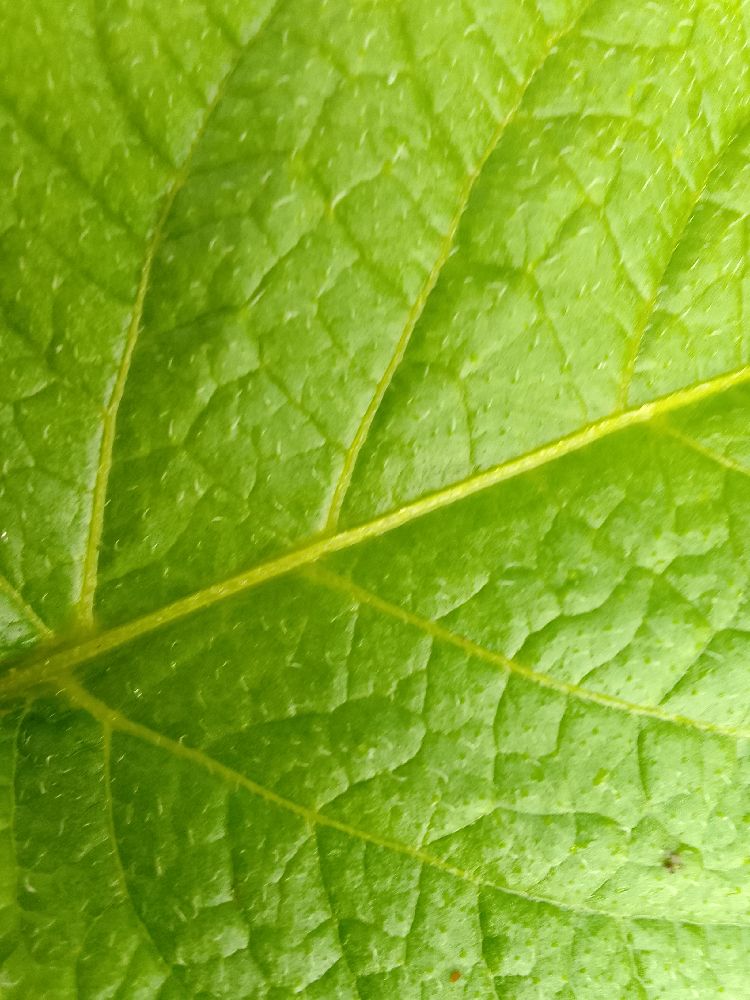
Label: Healthy